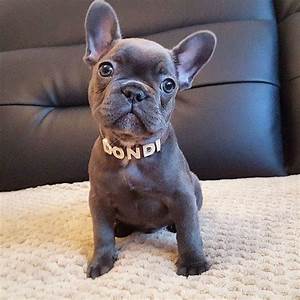
Label: cane